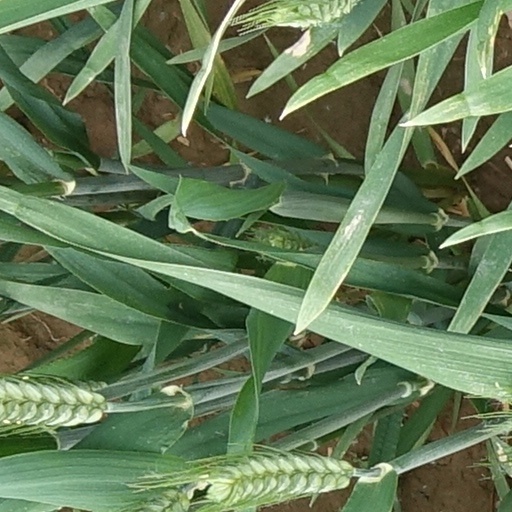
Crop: wheat